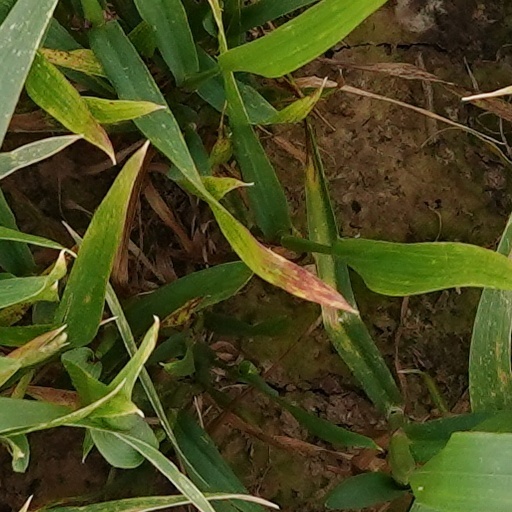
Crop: wheat